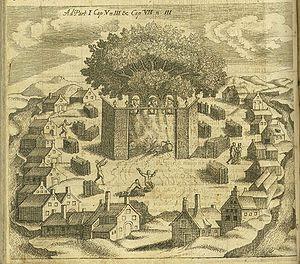
La mythologie lituanienne est un exemple de mythologie païenne. Elle inclut de nombreux concepts très anciens, développé par les Lituaniens au cours des siècles.